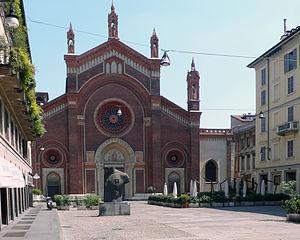
Pietro Antonio Solari ou Solario est un sculpteur et architecte italien de la Renaissance. En 1491, c'est avec son confrère italien Marco Ruffo que Pietro Antonio Solari réalise le Palais à Facettes à Moscou.